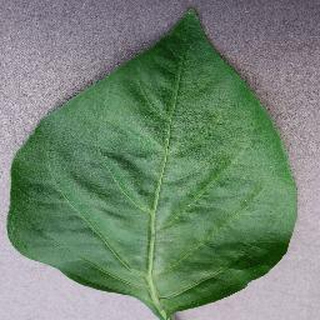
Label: healthy_bell_pepper